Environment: lab
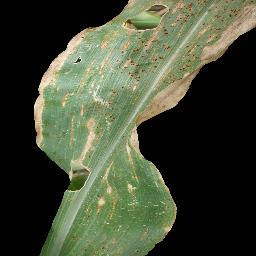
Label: common_rust